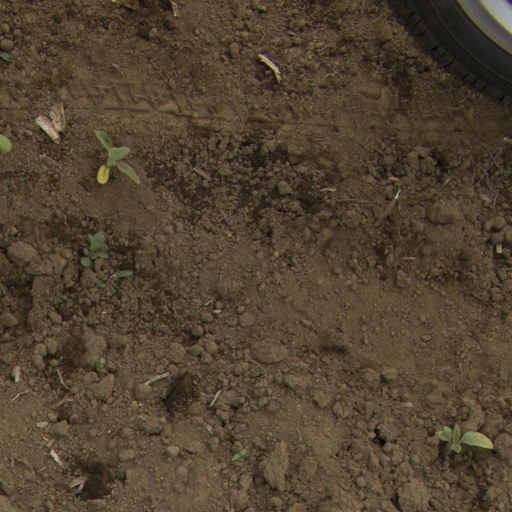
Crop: Jerusalem artichoke